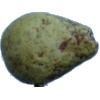
Label: Pear Stone 1